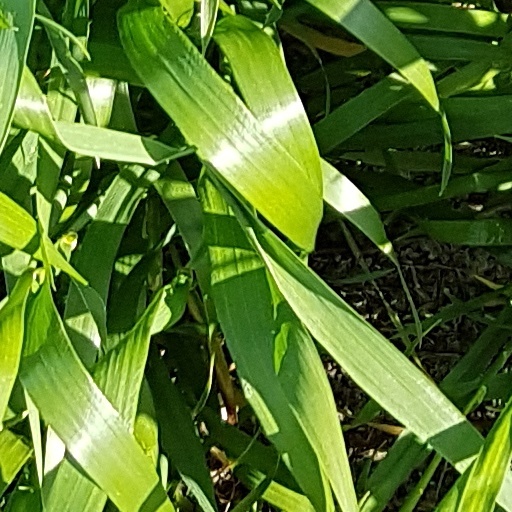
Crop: wheat